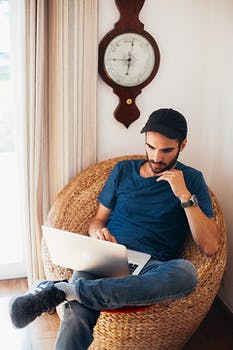
Label: No Watermark